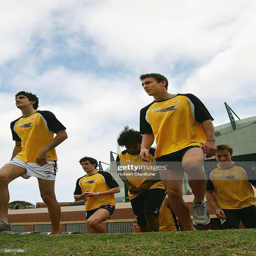
players come on to the field for the recovery session .